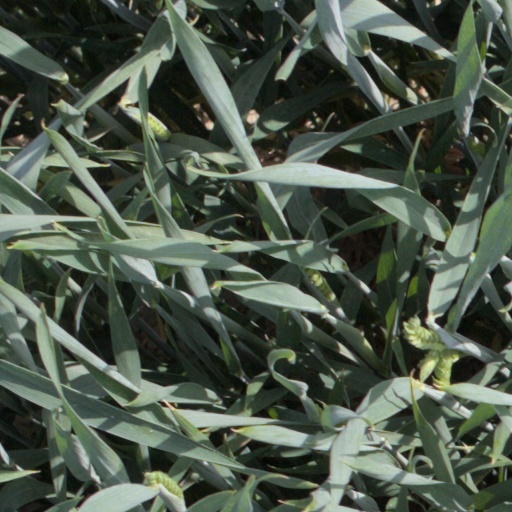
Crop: wheat